Anna Vertua Gentile

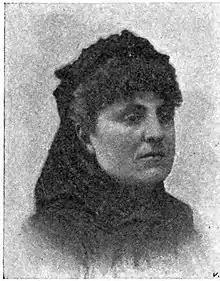
Anna Vertua Gentile

She was born in Dongo and began writing around 1868. Her first known work is "Letture educative per Fanciulle" (Educative letters for Girls) published under the name Annetta Vertua. She married Iginio Gentile, a professor at the University of Pavia. She published a series of children's stories from 1874 to 1893, following the birth of her son. Vertua Gentile also wrote novels, short stories, short plays for children and instructional manuals on conduct. She contributed to the magazines "La Donna" and "Giornale delle Maestre". From 1905 to 1906, she was director for "Fanciullezza italiana".